Richard Lovett (writer)

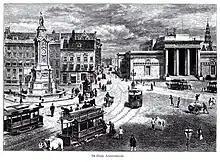
Dam Square, Amsterdam, the Netherlands (<a href="https%3A//archive.org/details/picturesfromhol00lovegoog/page/n8">Pictures from Holland

In 1876 Lovett accepted an independent charge as minister of the Countess of Huntingdon church at Rochdale. In 1882 he changed direction, and was appointed book editor of the Religious Tract Society. He then became a director of the London Missionary Society. Interest in missionary work brought him into close touch with James Chalmers (New Guinea) and James Gilmour (Mongolia), both of whose lives he wrote. He revisited the United States as a delegate to the ecumenical missionary conference of 1900.